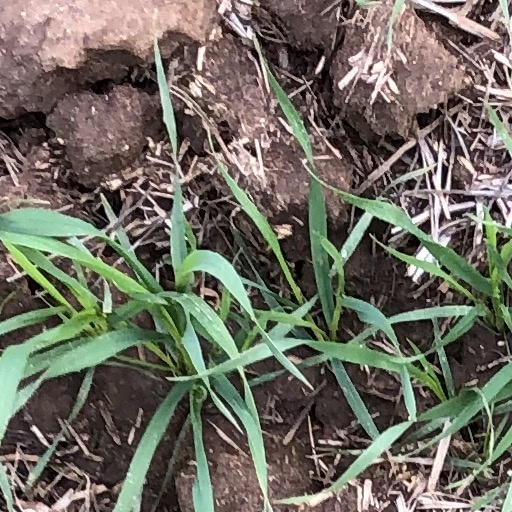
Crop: wheat